Timeline of Karnataka

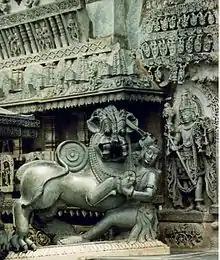
The Hoysala royal emblem at the Chennakesava Temple in Belur

The name Rastrakuta is a formal title like Patela, Gowda, Hegade, Reddy etc. Dantidurga and his son Krishna overtook the empire from Chalukyas and built a powerful empire on it. During the rule of Govinda, the empire became more powerful all over the south and the north. His son Nrupatunga Amogavarsha got immortalised as "Kavichakravarthi" due to the work of Kavirajamarga. In c. 914 CE Arab traveller Hassan-al-Masood visited the empire. The 10th century was a golden age for the literature of Kannada. The famous poet "Pampa" was in the court of Arikesari who was a feudatory to Rastrakutas. Adikavi Pampa popularised the "Champu" style through the epic "Vikramarjuna Vijaya". Other famous poets who lived in this period are Ponna, Ranna, etc. among others. During c. 973 CE Taila 2nd of Chalukya defeated the Rastrakutas after a prolonged battle taking advantage of Karka 2nd's (the last ruler of Rastrakutas) weakness. The world-famous Kailash Temple at Ellora is an excellent example of their architecture.